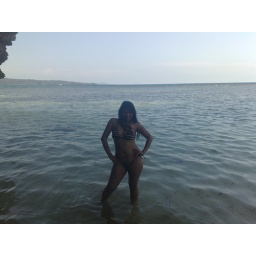
jwaher in blue water beach